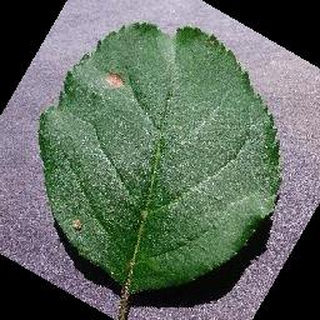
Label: apple_black_rot